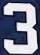
Number: 3